Fruto Proibido

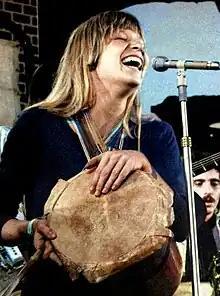
Lee performing with Os Mutantes, 1972.

Rita Lee's music career rose during the tropicália movement as the vocalist of the band Os Mutantes, formed in 1966, which included members such as bassist and vocalist Arnaldo Baptista, with whom she also developed a romantic relationship. Alongside the group, Lee released two solo albums: "Build Up" (1970) and "Hoje É o Primeiro Dia do Resto da Sua Vida" (1972). This occurred because executives at Philips Records, the band's label, did not want to invest in two Os Mutantes albums in a single year, opting instead to focus on Lee's charisma as a solo artist. In 1972, her marriage to Baptista ended. Tensions between the two manifested not only as a couple separating but also as collaborators with musical differences. Baptista and his brother, Sérgio Dias, believed the band should adopt a new aesthetic, moving toward progressive rock influenced by bands like Yes and Emerson, Lake & Palmer. In "Rita Lee: uma autobiografia" ["Rita Lee: an autobiography"], Lee claims she was a victim of this ambition: "I arrive at rehearsal and find a tense/dense atmosphere. Finally, Arnaldo breaks the ice, takes the floor, and informs me—not in these exact words, but the meaning was the same—that at this funeral, the deceased was me. 'We've decided that from now on, you're out of Os Mutantes because we've chosen to follow a progressive-virtuoso direction, and you don't have the caliber as an instrumentalist.' " Her departure from the group has been the subject of conflicting accounts over the years, with some claiming she left voluntarily. However, in 2007, Baptista admitted to "Whiplash.net": "I kicked Rita out of Os Mutantes. She was a banana!" In other interviews, Baptista explained the banana reference was tied to the band Yes: "Because I thought Rita was a bit 'banana', very 'for English eyes', so sometimes I prefer what's more Led Zeppelin and not Yes, like Rita was".